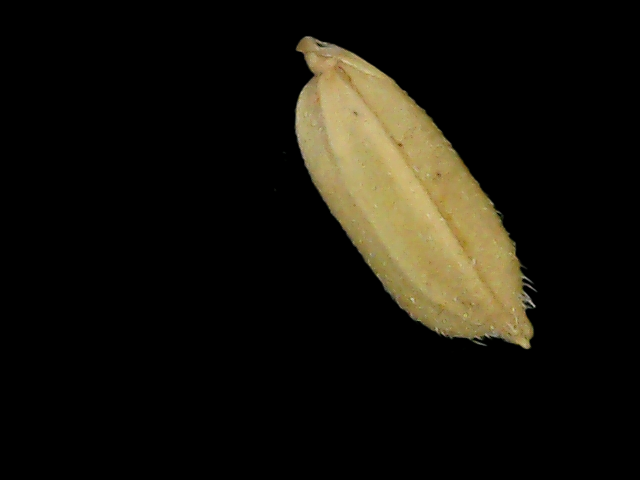
Rice variety: Bd52